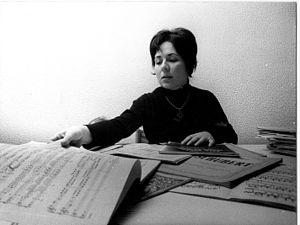
Leonora Milà i Romeu est une pianiste et compositrice espagnole.